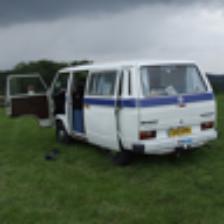
Label: NonHuman